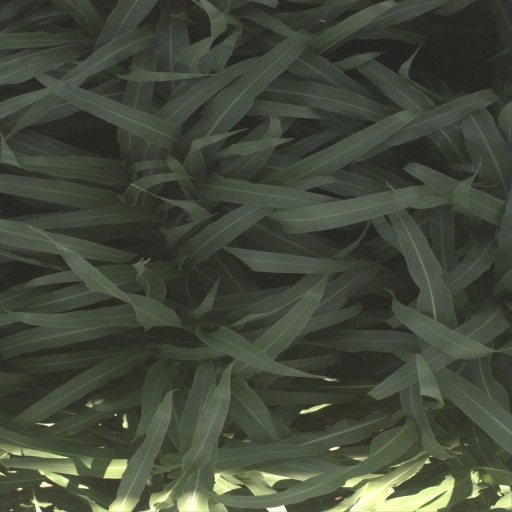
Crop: sorghum